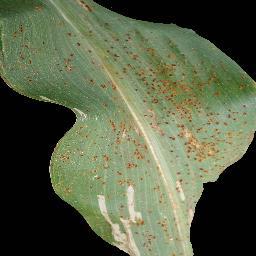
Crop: corn
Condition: (maize)_common_rust